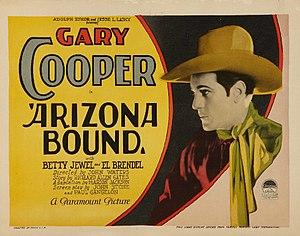
Le Démon de l'Arizona est un film américain réalisé par John Waters, sorti en 1927.